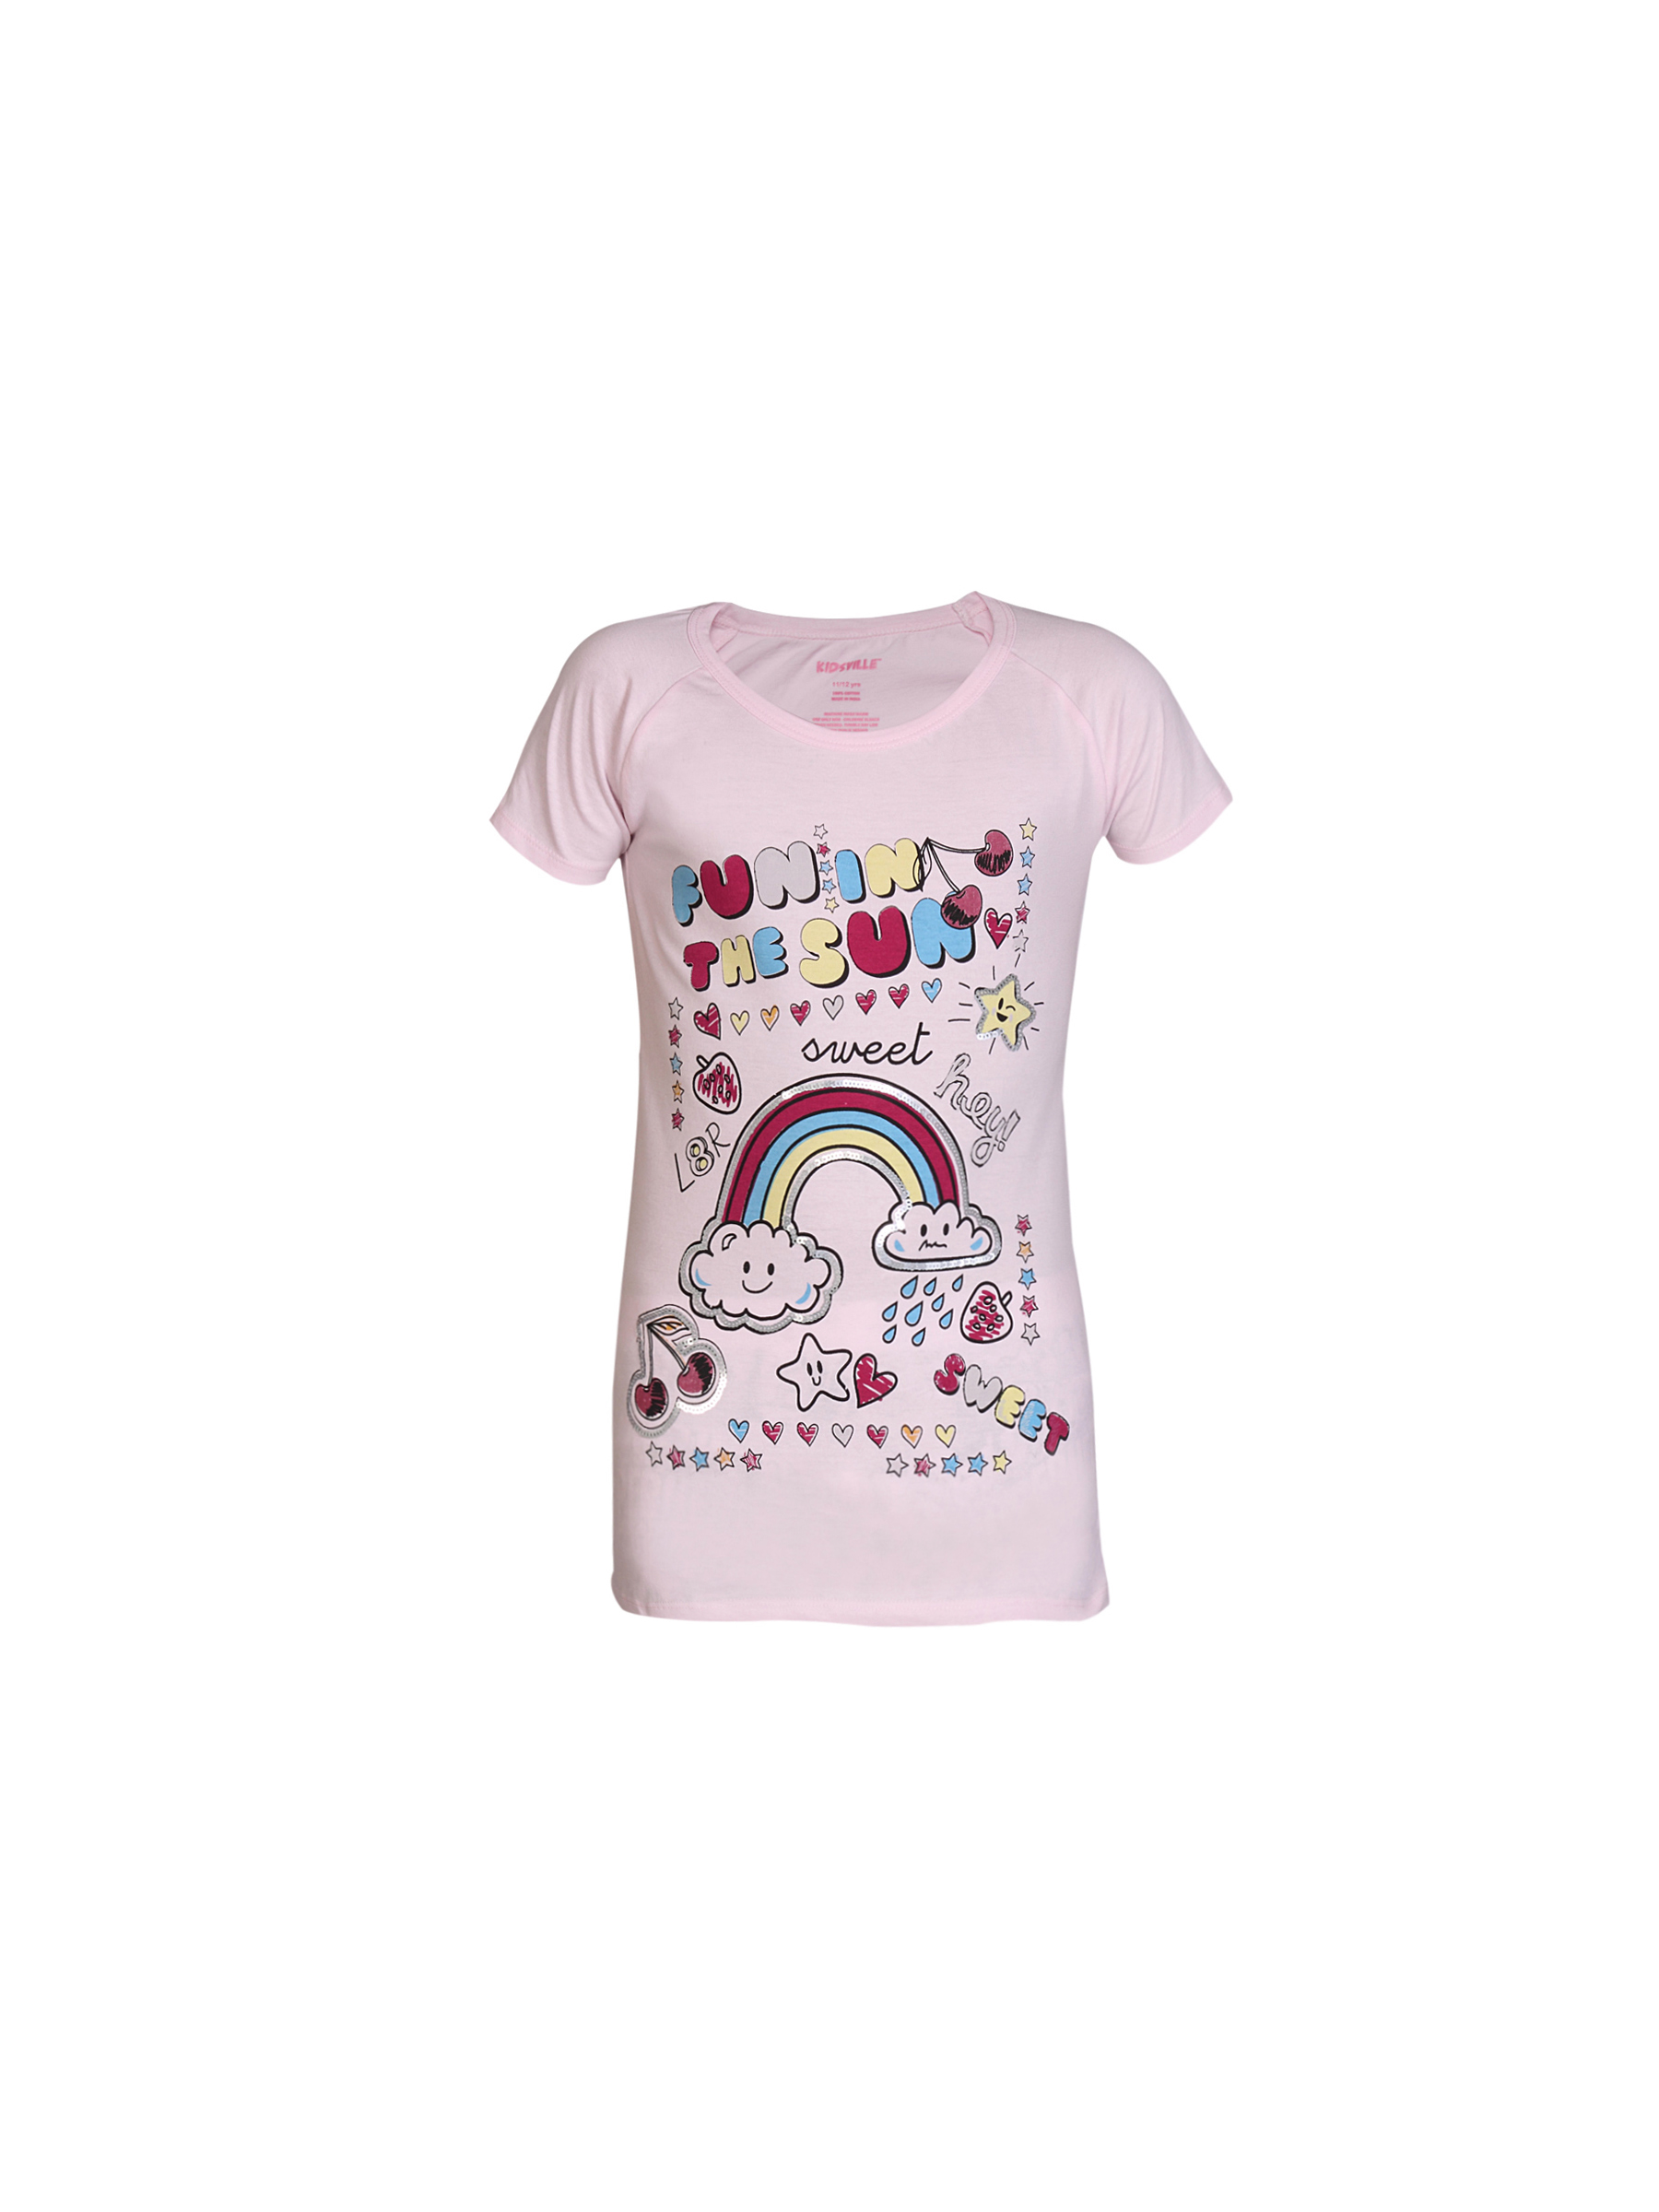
Kids Ville Girls Pink Printed Top
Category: Apparel / Topwear / Tops
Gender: Girls
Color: Pink
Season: Summer 2012
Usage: Casual